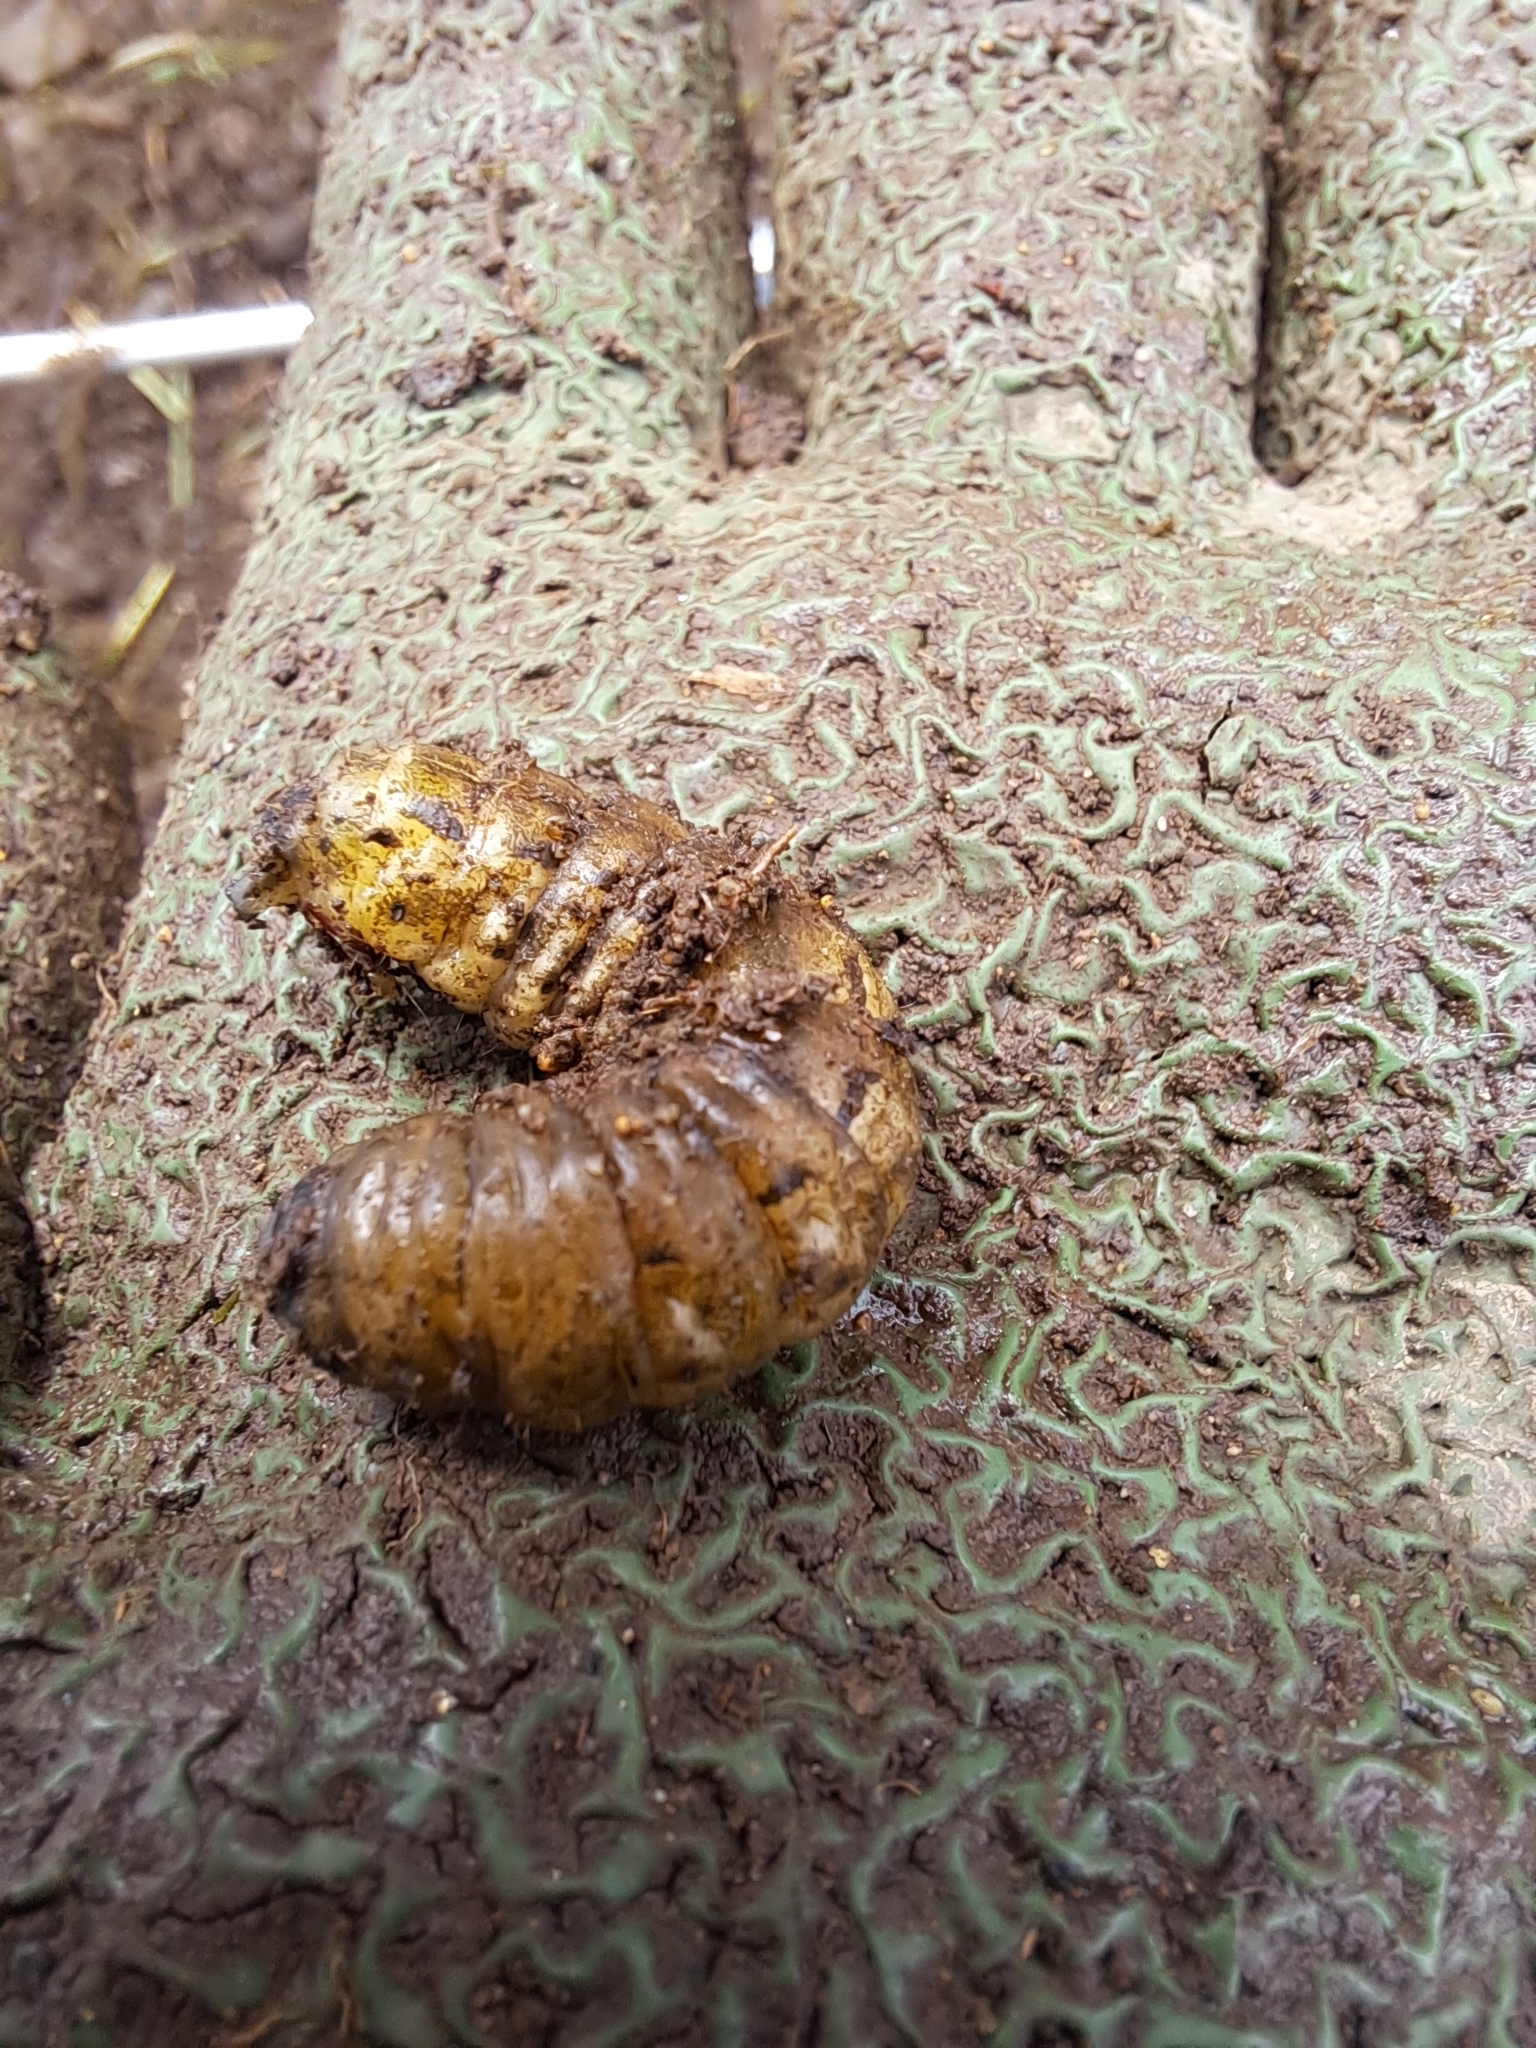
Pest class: cutworms